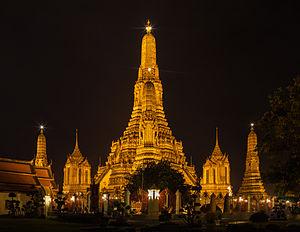
Le Wat Arun est un temple bouddhiste de Bangkok, Thaïlande.